Thierry Omeyer

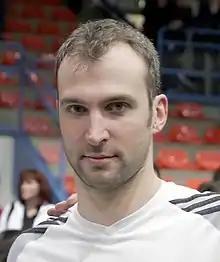
In 2006

Thierry Omeyer (born 2 November 1976) is a retired French handball goalkeeper.